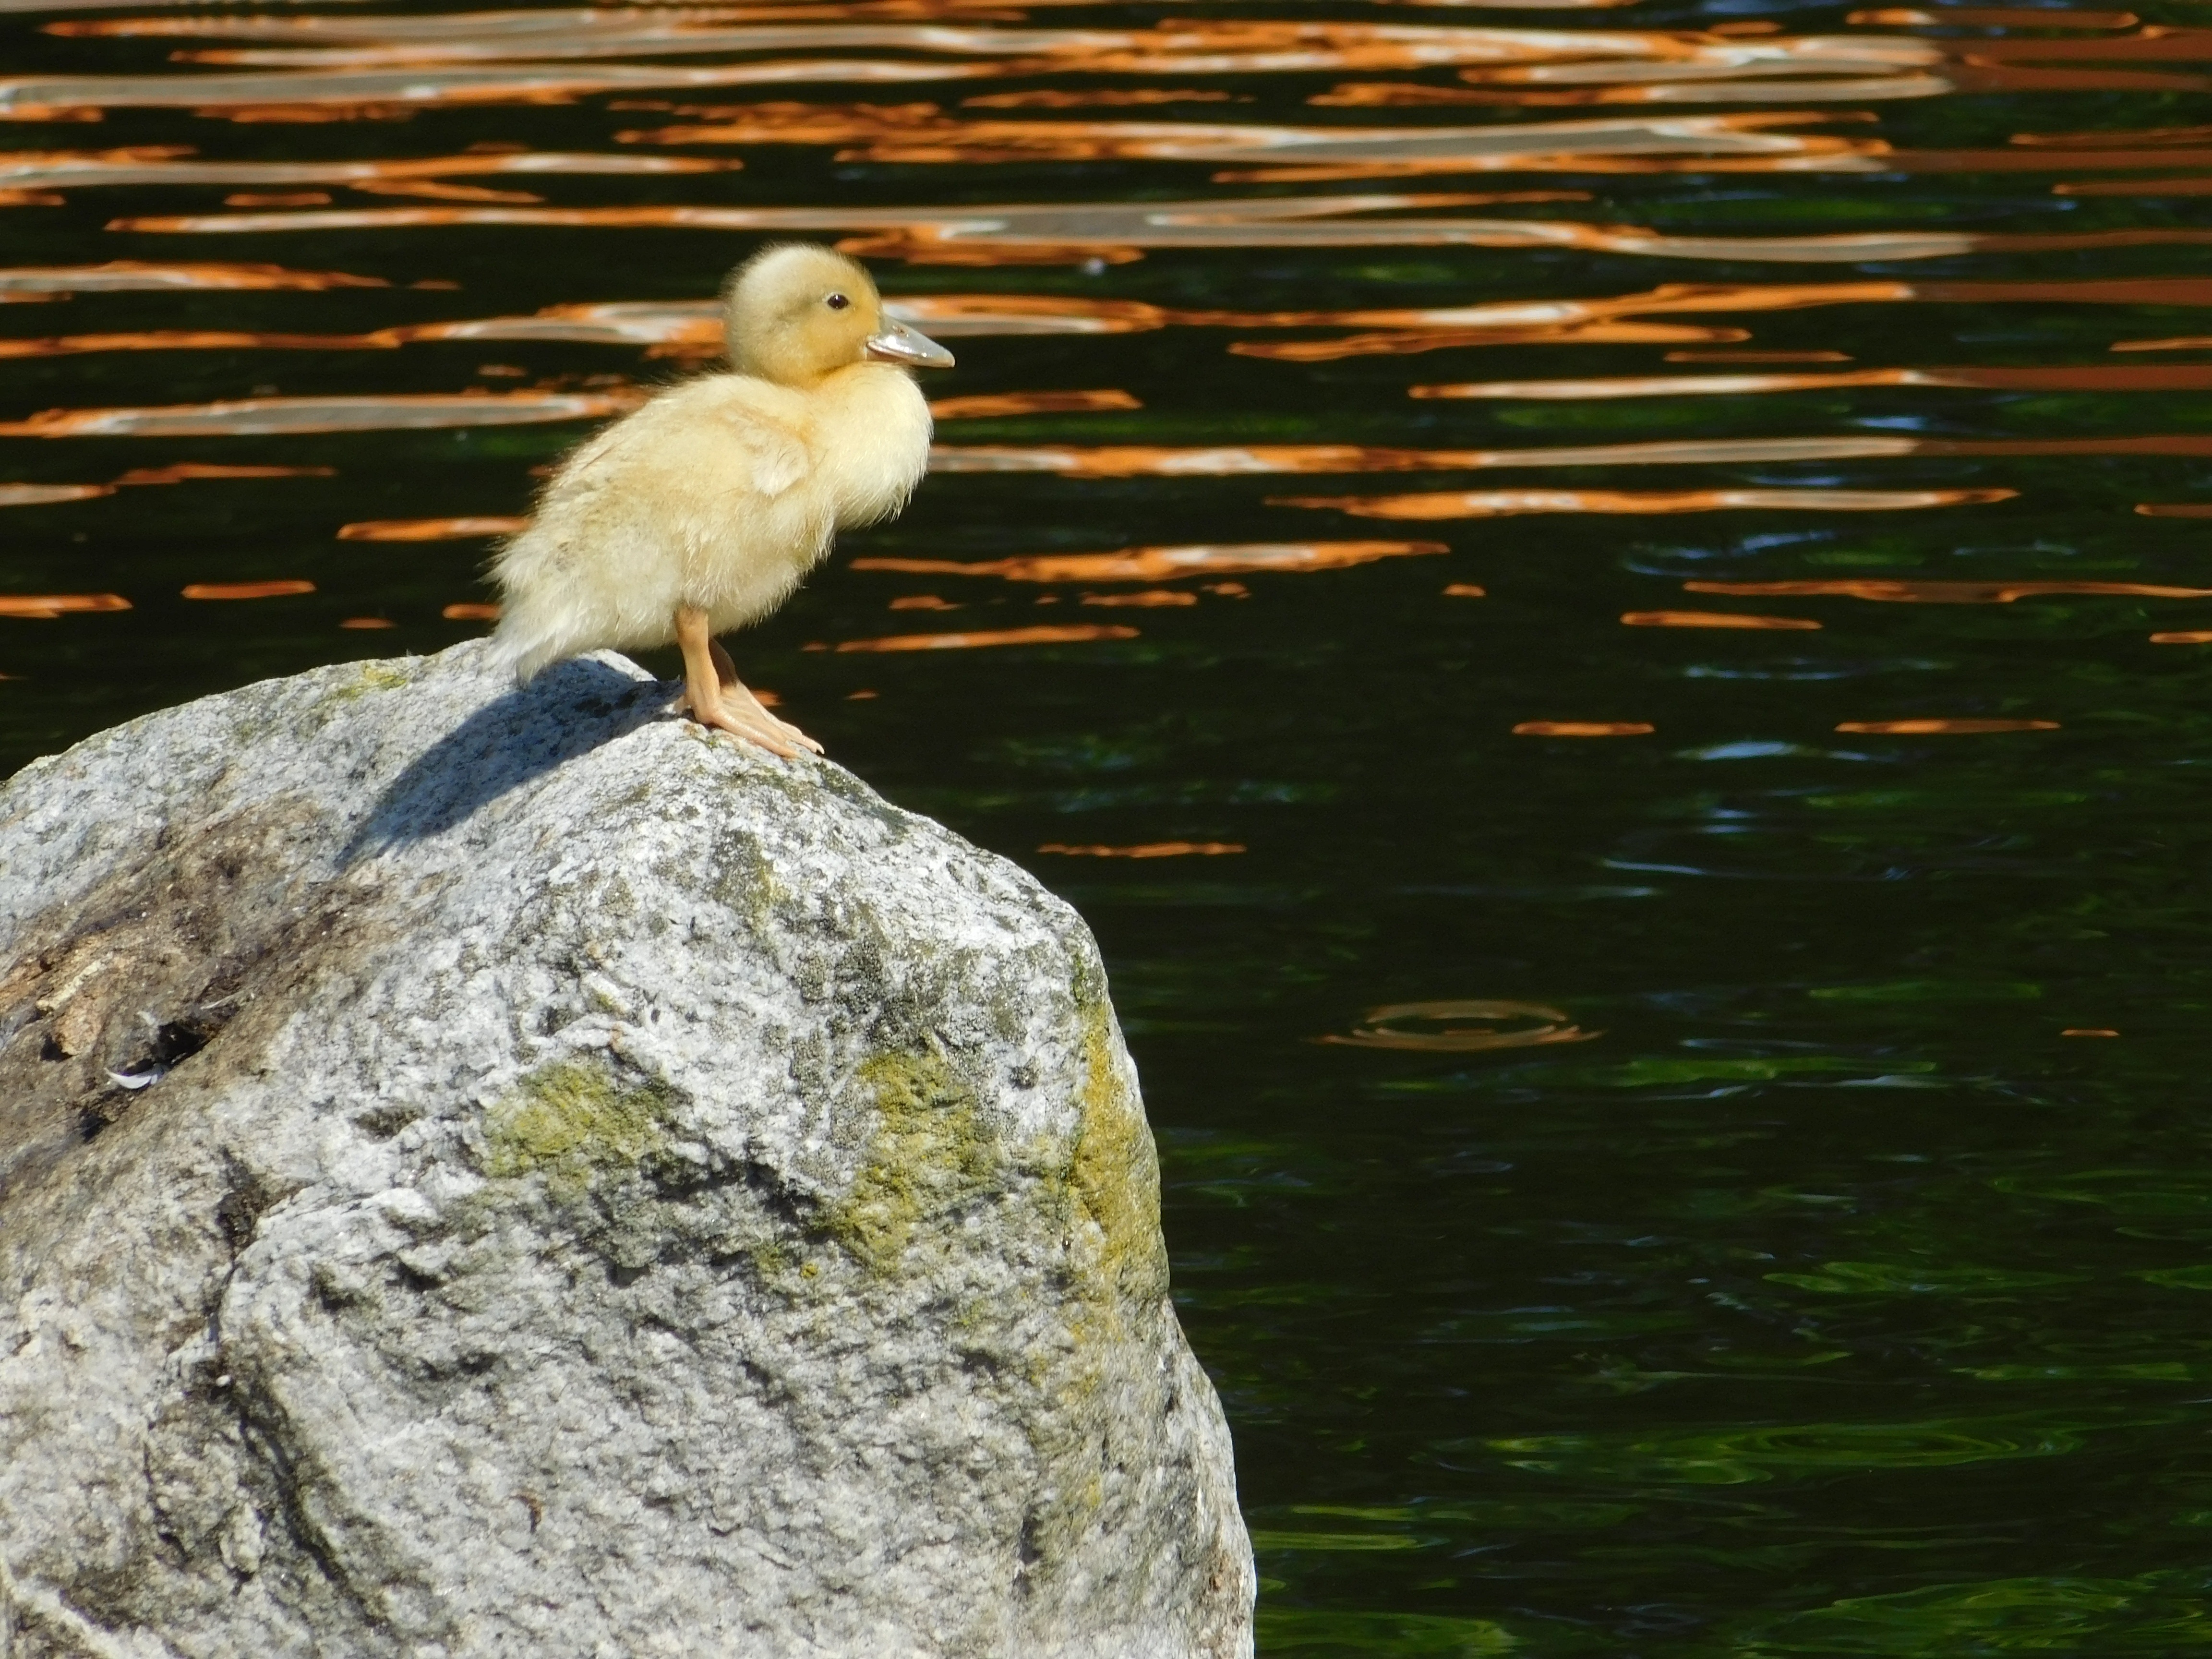
water, nature, bird, wing, wildlife, reflection, beak, lonely, fauna, duck, duckling, vertebrate, water bird